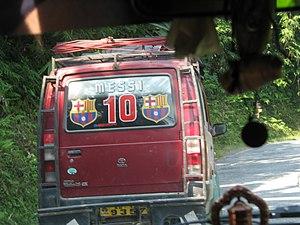
Lionel Messi, parfois surnommé Leo Messi, né le 24 juin 1987 à Rosario, est un footballeur international argentin évoluant au poste d'attaquant au FC Barcelone.